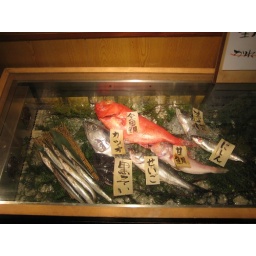
fish display in front of Japanse bar